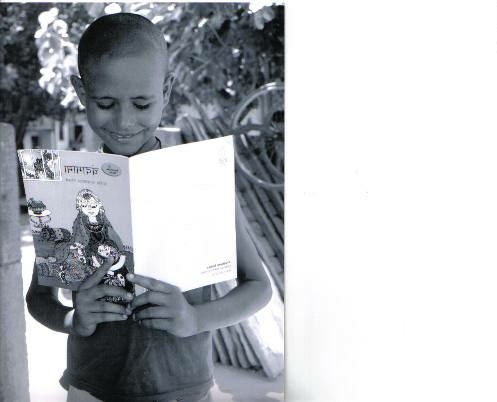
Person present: Yes